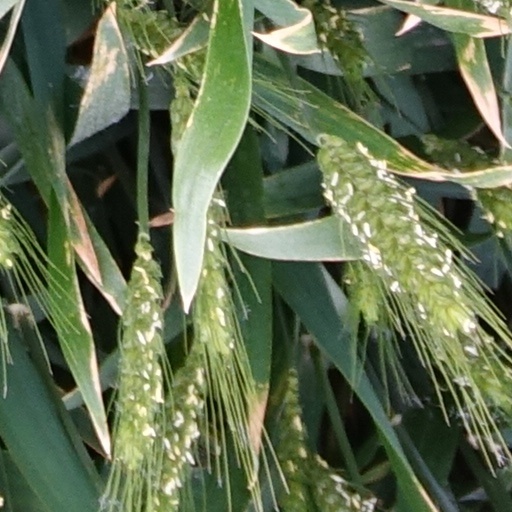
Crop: wheat